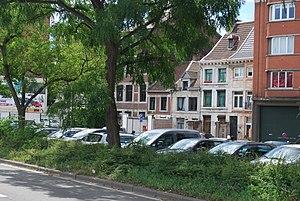
Vue des quais de la Dérivation de la Meuse à Liège, entre le pont des Vennes et le pont de Huy.
Le quai de la Boverie est une artère de la ville belge de Liège, sur la rive gauche de la Dérivation, qui va, d'amont en aval, du parc de la Boverie au quai de l'Ourthe.